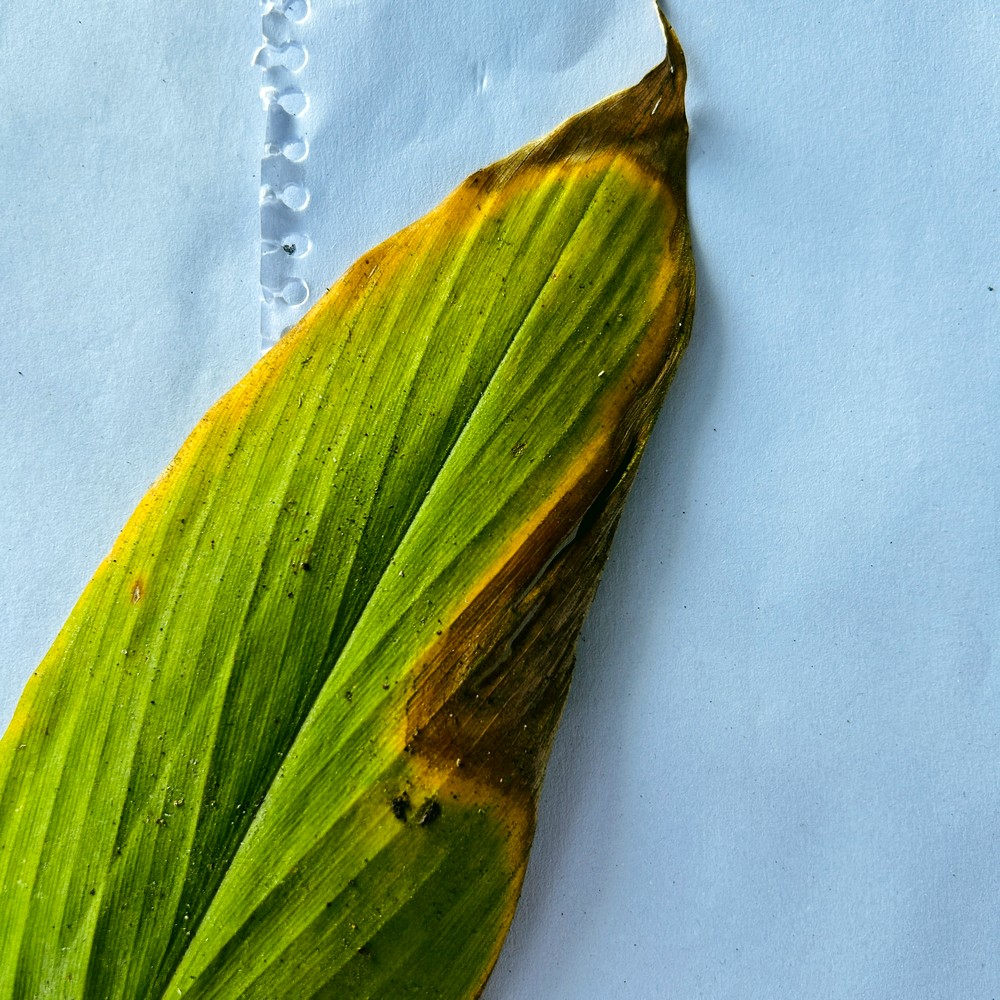
Label: Leaf Blotch